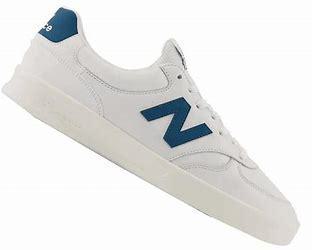
Brand: New
Model: Balance New Balance 300 Series